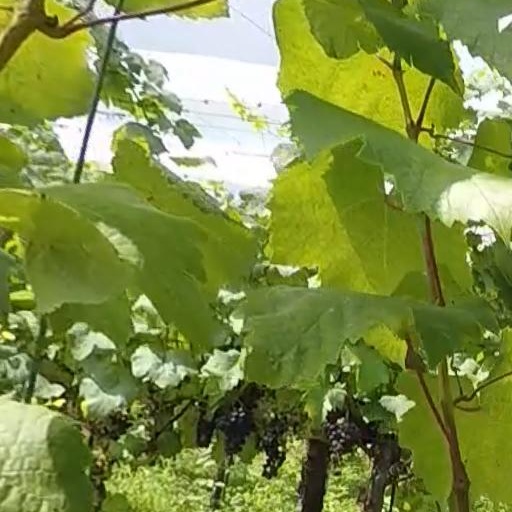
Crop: grape